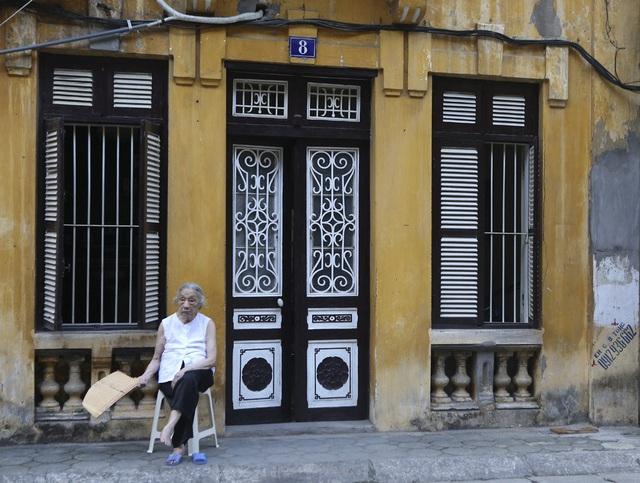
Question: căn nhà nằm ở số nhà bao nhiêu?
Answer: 8